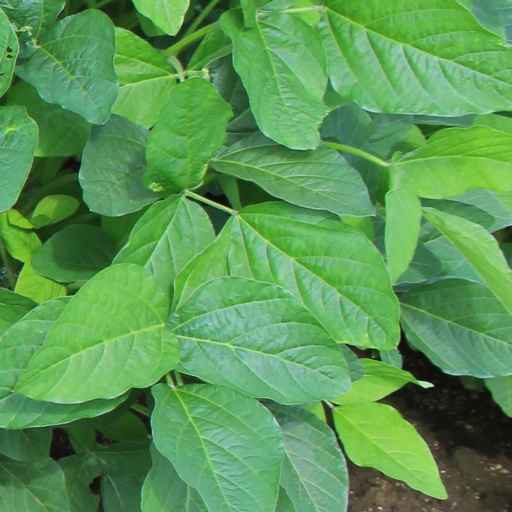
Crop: soybean